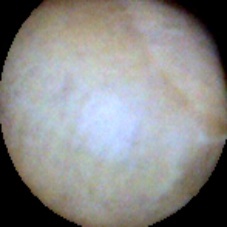
Label: Intact